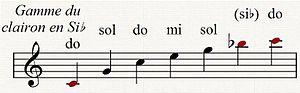
Gamme du clairon: Ces notes constituent les harmoniques naturelles de l'instrument. Il manque le Do pédale (note fondamentale sans intérêt musical) située une octave en dessous de la première note. Les notes en rouge sont difficiles à exécuter. Le Si b est très instable. Les notes sont écrites dans la tonalité de l'instrument: Les notes entendues sont situées une seconde en dessous.
La famille des cuivres regroupe des instruments à vent où le son est produit par vibration des lèvres dans une embouchure.
Pour les instruments à trois pistons, en particulier les petits cuivres, comme la trompette, ou le cornet à pistons la modulation de la note s'opère à la fois par un contrôle du mode harmonique de résonance et la modification de la note fondamentale par l'allongement artificiel de la colonne d'air.
De nombreux instruments de musique ont la faculté de pouvoir vibrer librement à des fréquences différentes. Ces fréquences propres se suivent selon une suite que l'on appelle harmoniques. Dans certains cas, ce phénomène est indésirable, mais souvent il fait partie du principe de modulation de la note jouée.